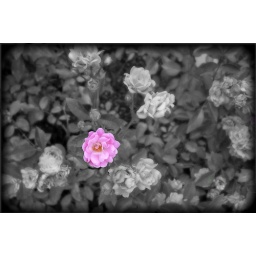
Pink in a world of black and white